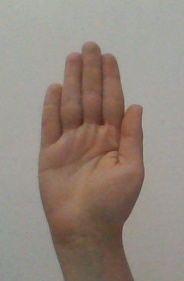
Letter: seen